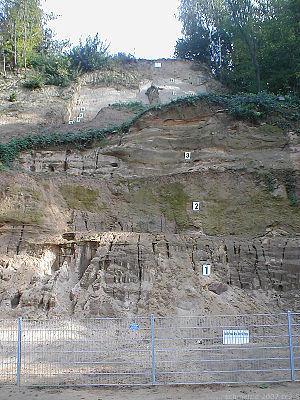
La mandibule de Mauer est le plus ancien fossile du genre Homo découvert en Allemagne. Elle a été trouvée en 1907 dans une sablière de la ville de Mauer, à environ 10 km au sud-est de Heidelberg. Elle a servi à définir une nouvelle espèce, Homo heidelbergensis, dont elle constitue de fait l'holotype. En 2010 la mandibule a été datée pour la première fois à 609 000 ± 40 000 ans.